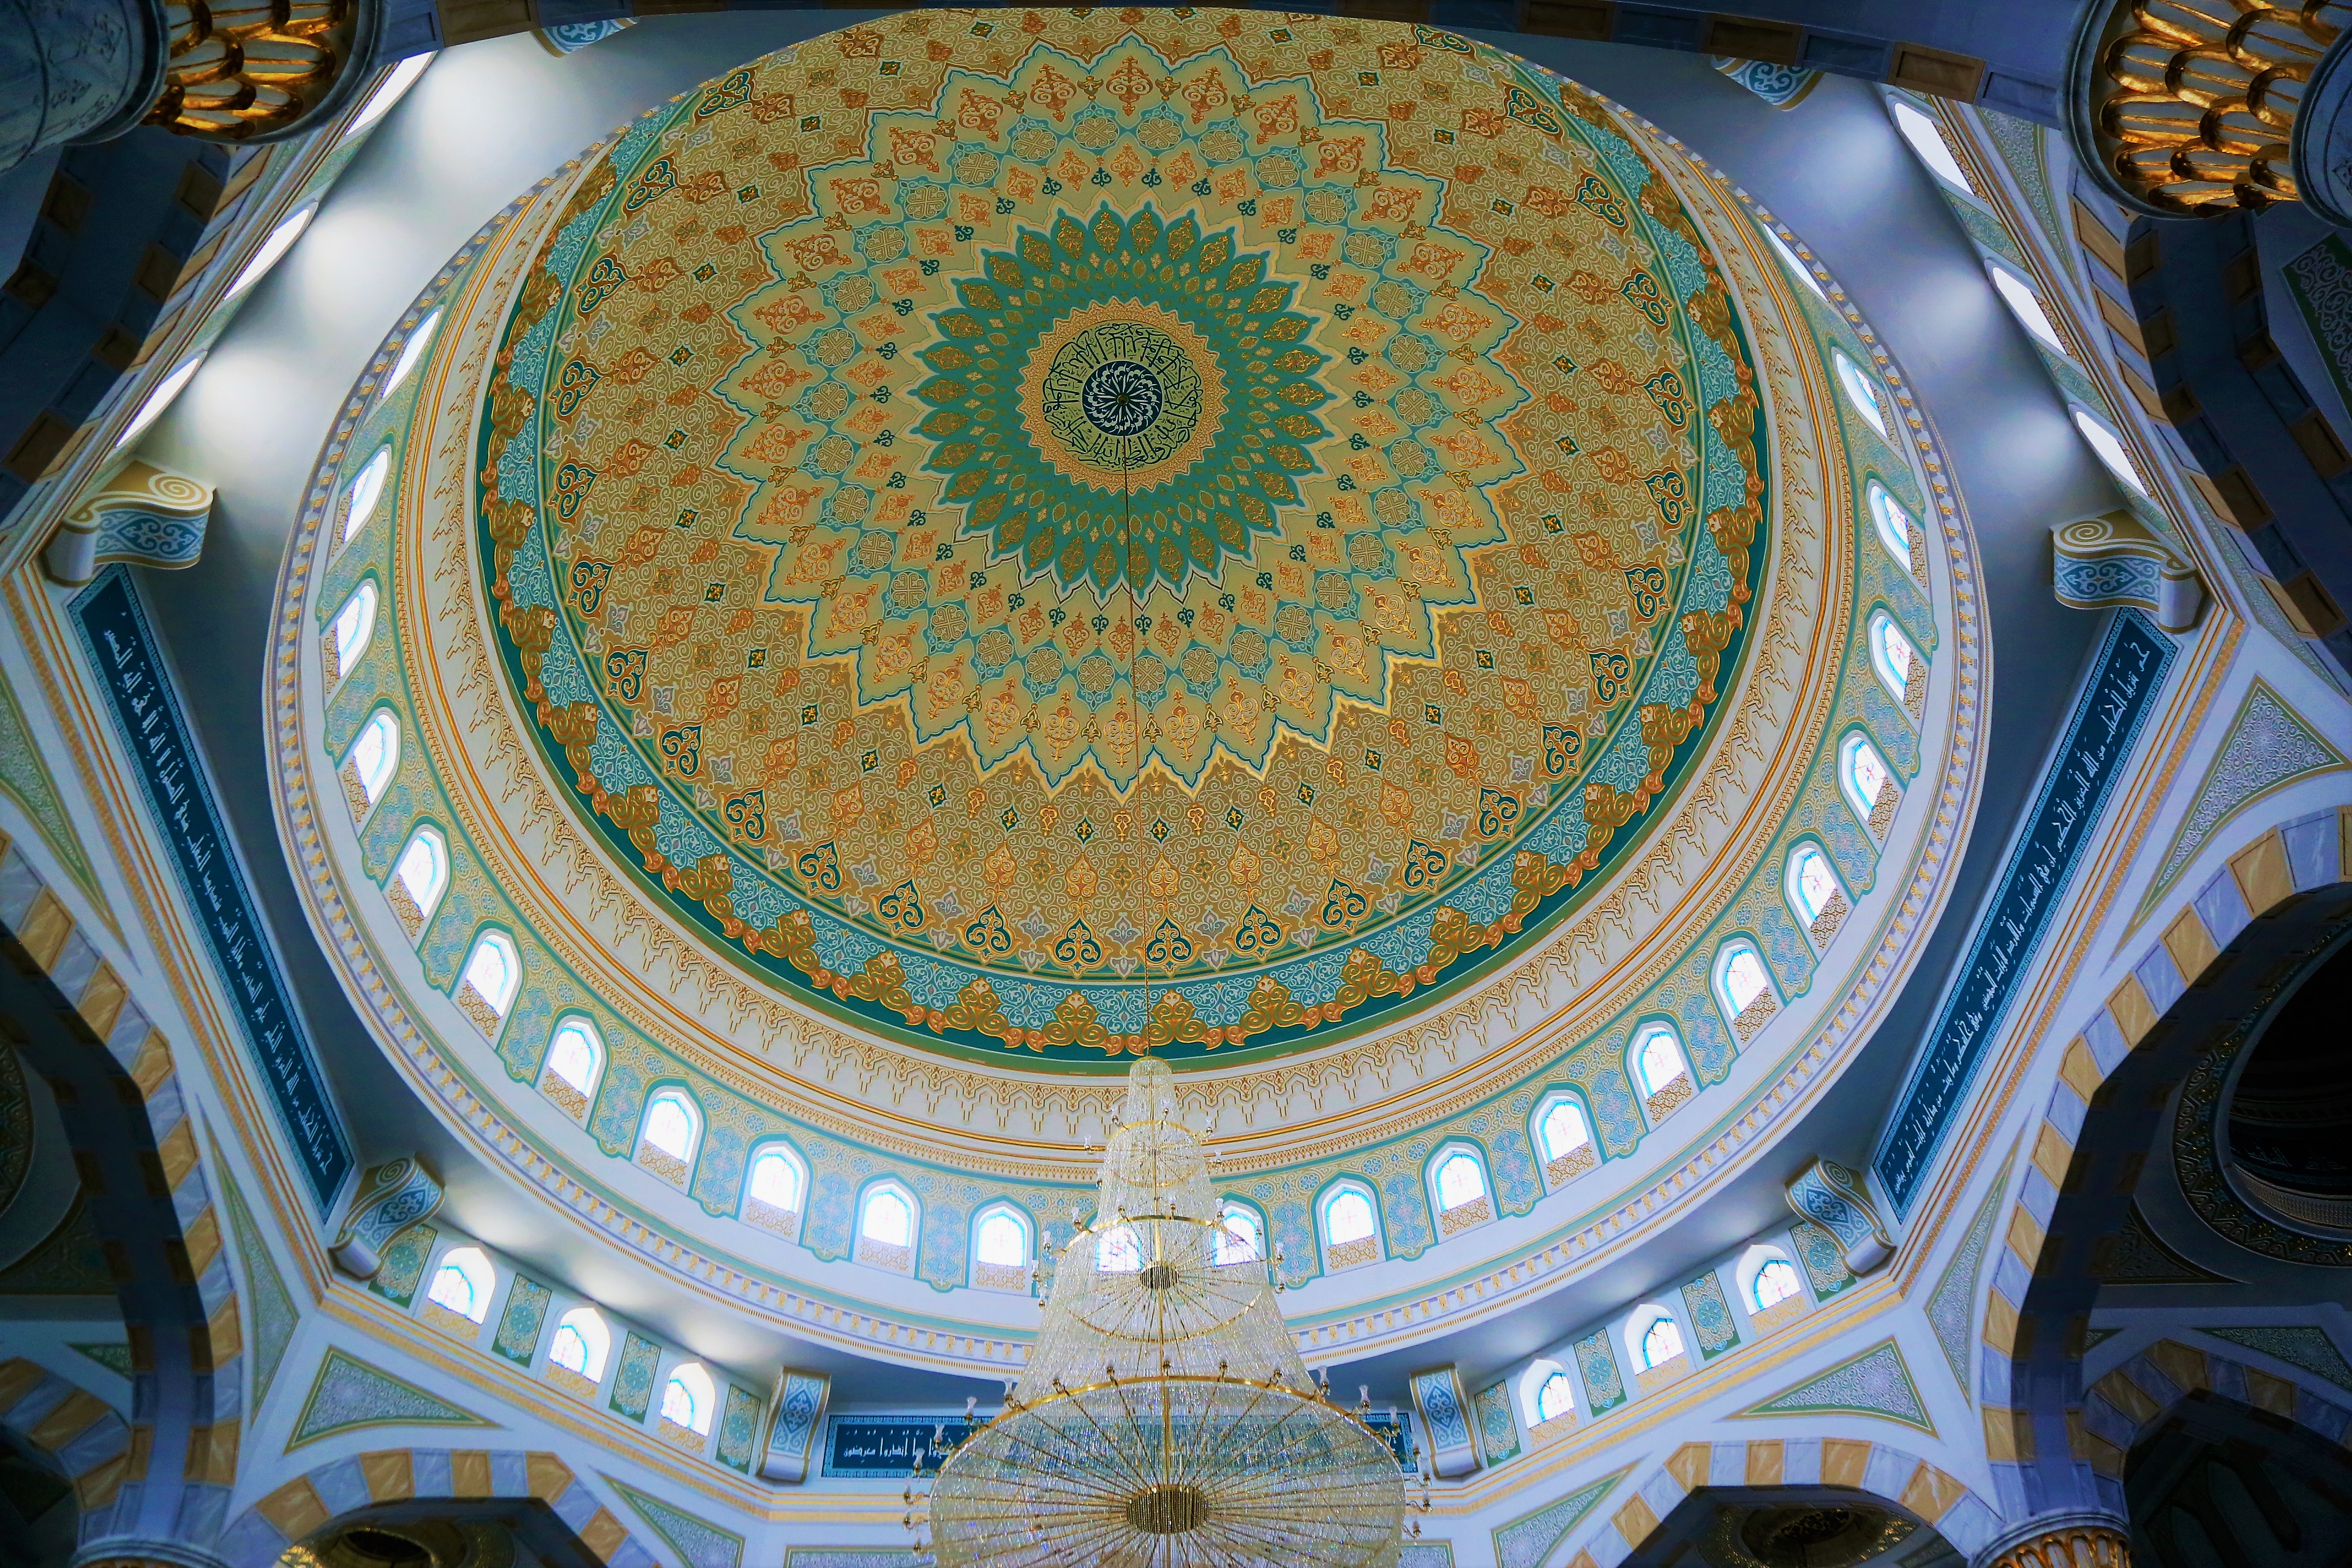
mosque, minaret, dome, religion, islam, art, architecture, beautiful, ornament, ceiling, byzantine architecture, holy places, building, symmetry, place of worship